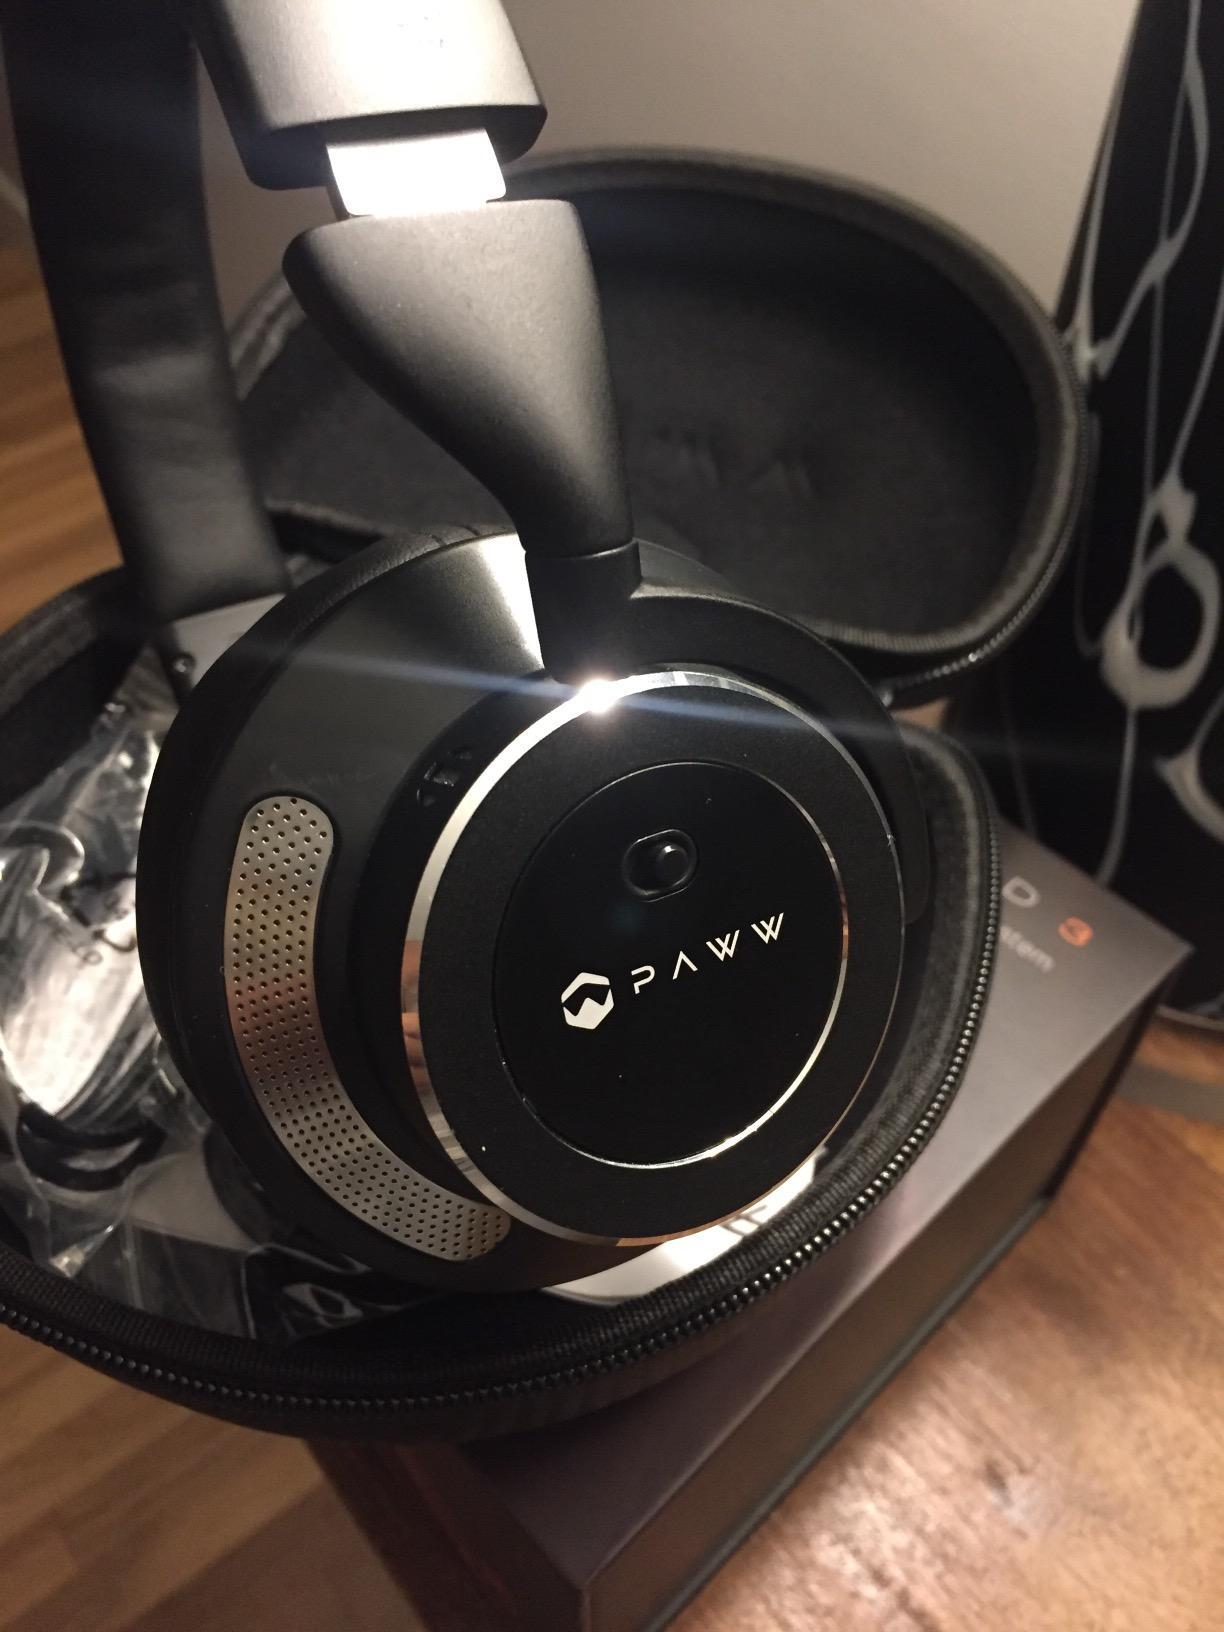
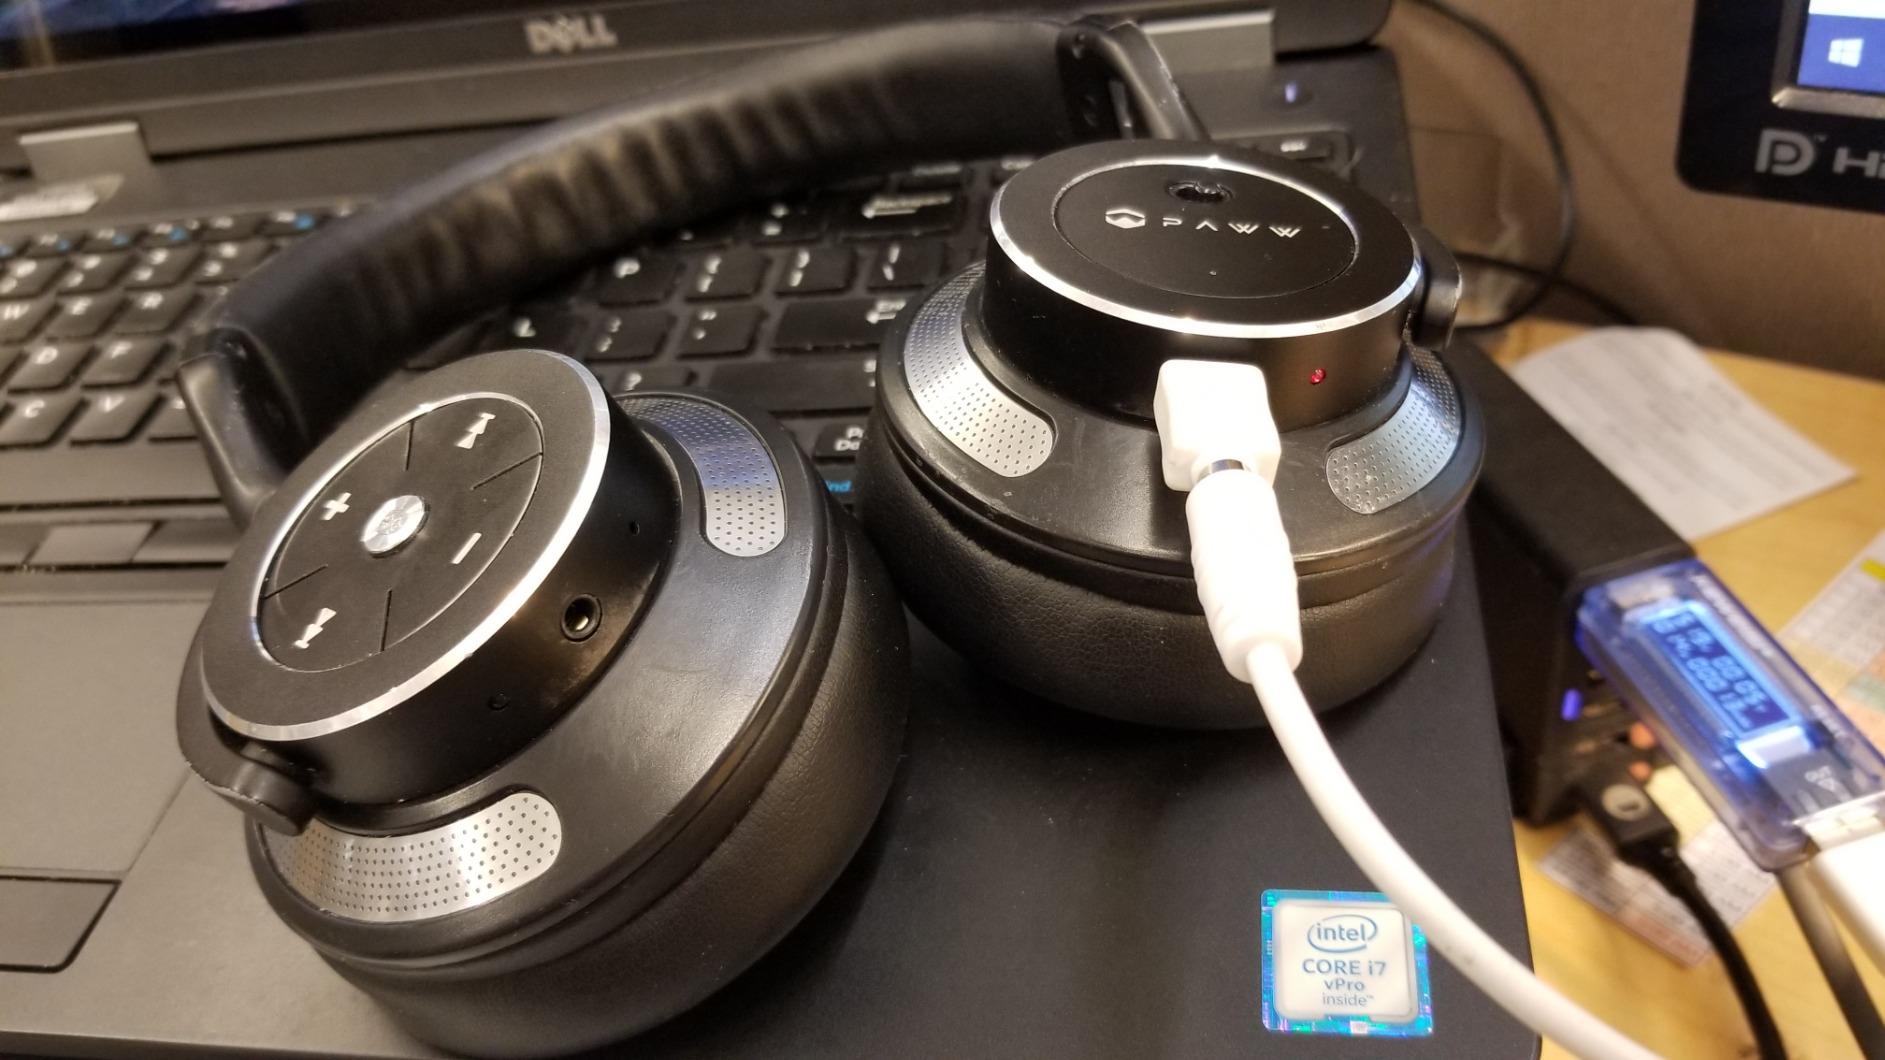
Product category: headphones
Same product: yes